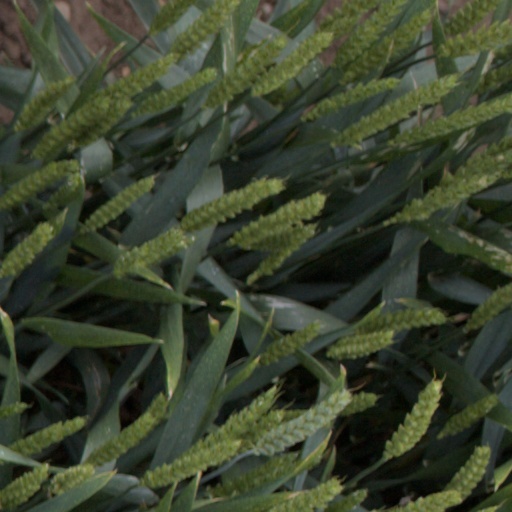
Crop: wheat